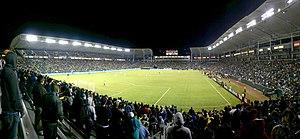
Cet article est une liste des stades actuels de la Ligue nationale de football, classés par capacité, par emplacement, par année d'utilisation et par équipe. Bien que la Ligue nationale de football compte 32 équipes, il n'y a que 31 stades à plein temps, car les Giants de New York et les Jets de New York partagent le stade MetLife. Ce nombre devrait diminuer à 30 lorsque les Rams de Los Angeles et les Chargers de Los Angeles commenceront à partager le SoFi Stadium en 2020.
L'International Champions Cup 2018 est la sixième édition de ce tournoi amical international de pré-saison. Il s'est déroulé entre le 20 juillet et le 11 août 2018.
L'International Champions Cup 2016 est la quatrième édition du tournoi amical de pré-saison. Il débute à partir de la dernière semaine de juillet 2016.